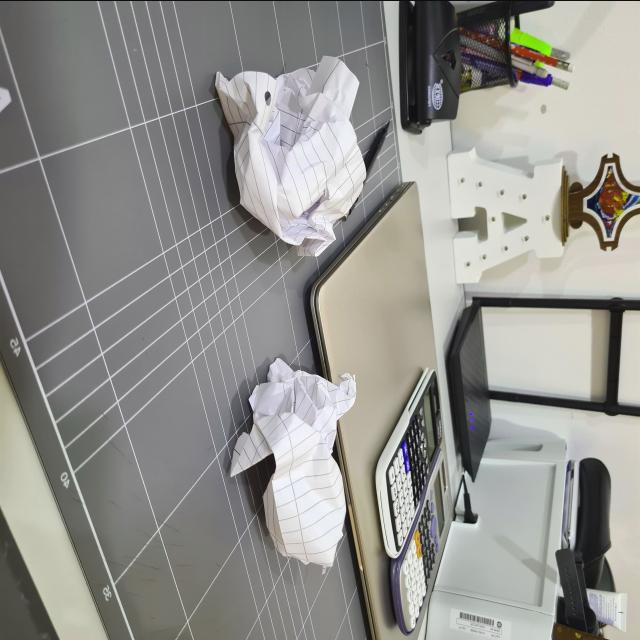
Label: tissues